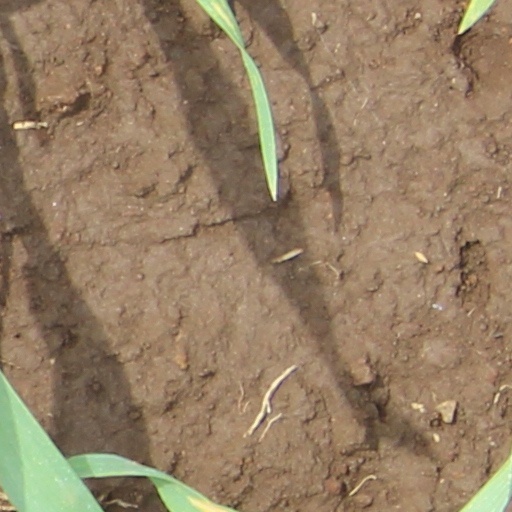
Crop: wheat